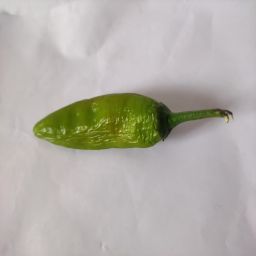
Crop: New Mexico Green Chile
Quality: Ripe